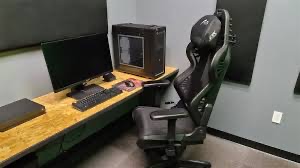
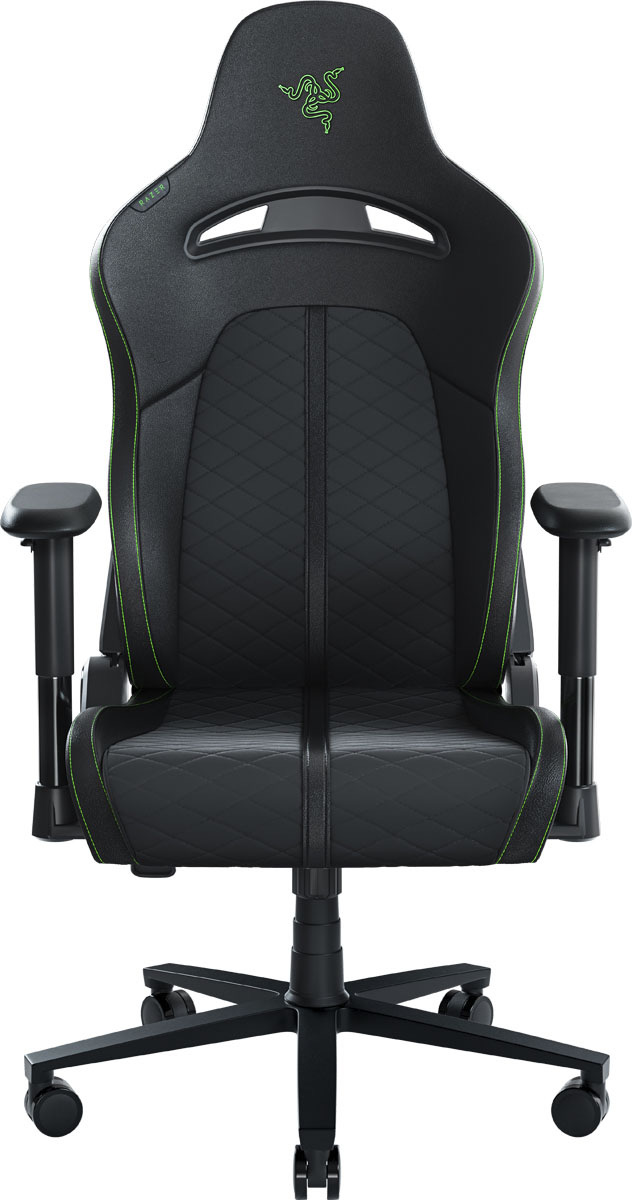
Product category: items_chair
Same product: no